Monumental masonry

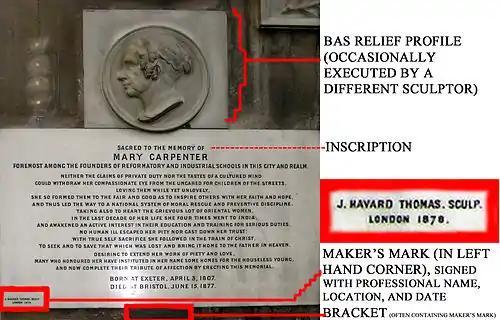
An example of a signed and dated maker's mark on a wall-mounted memorial to Mary Carpenter in Bristol Cathedral sculpted by monumental mason J. Havard Thomas of London

Monumental masonry (also known as memorial masonry) is a kind of stonemasonry focused on the creation, installation and repairs of headstones (also known as gravestones and tombstones) and other memorials.